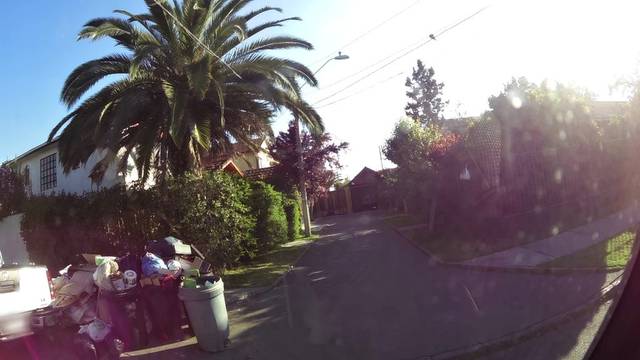
Region: Chile
Coordinates: -33.485, -70.758